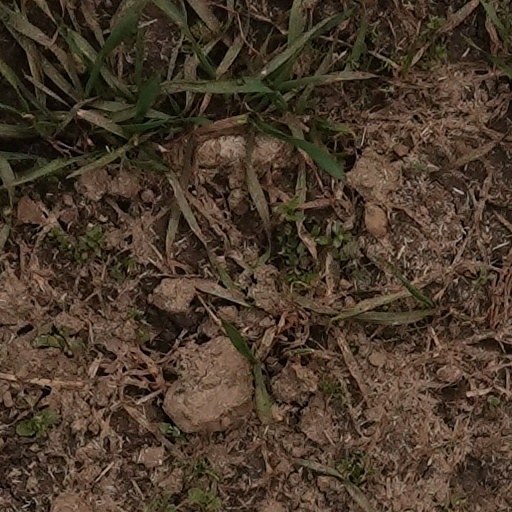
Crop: wheat